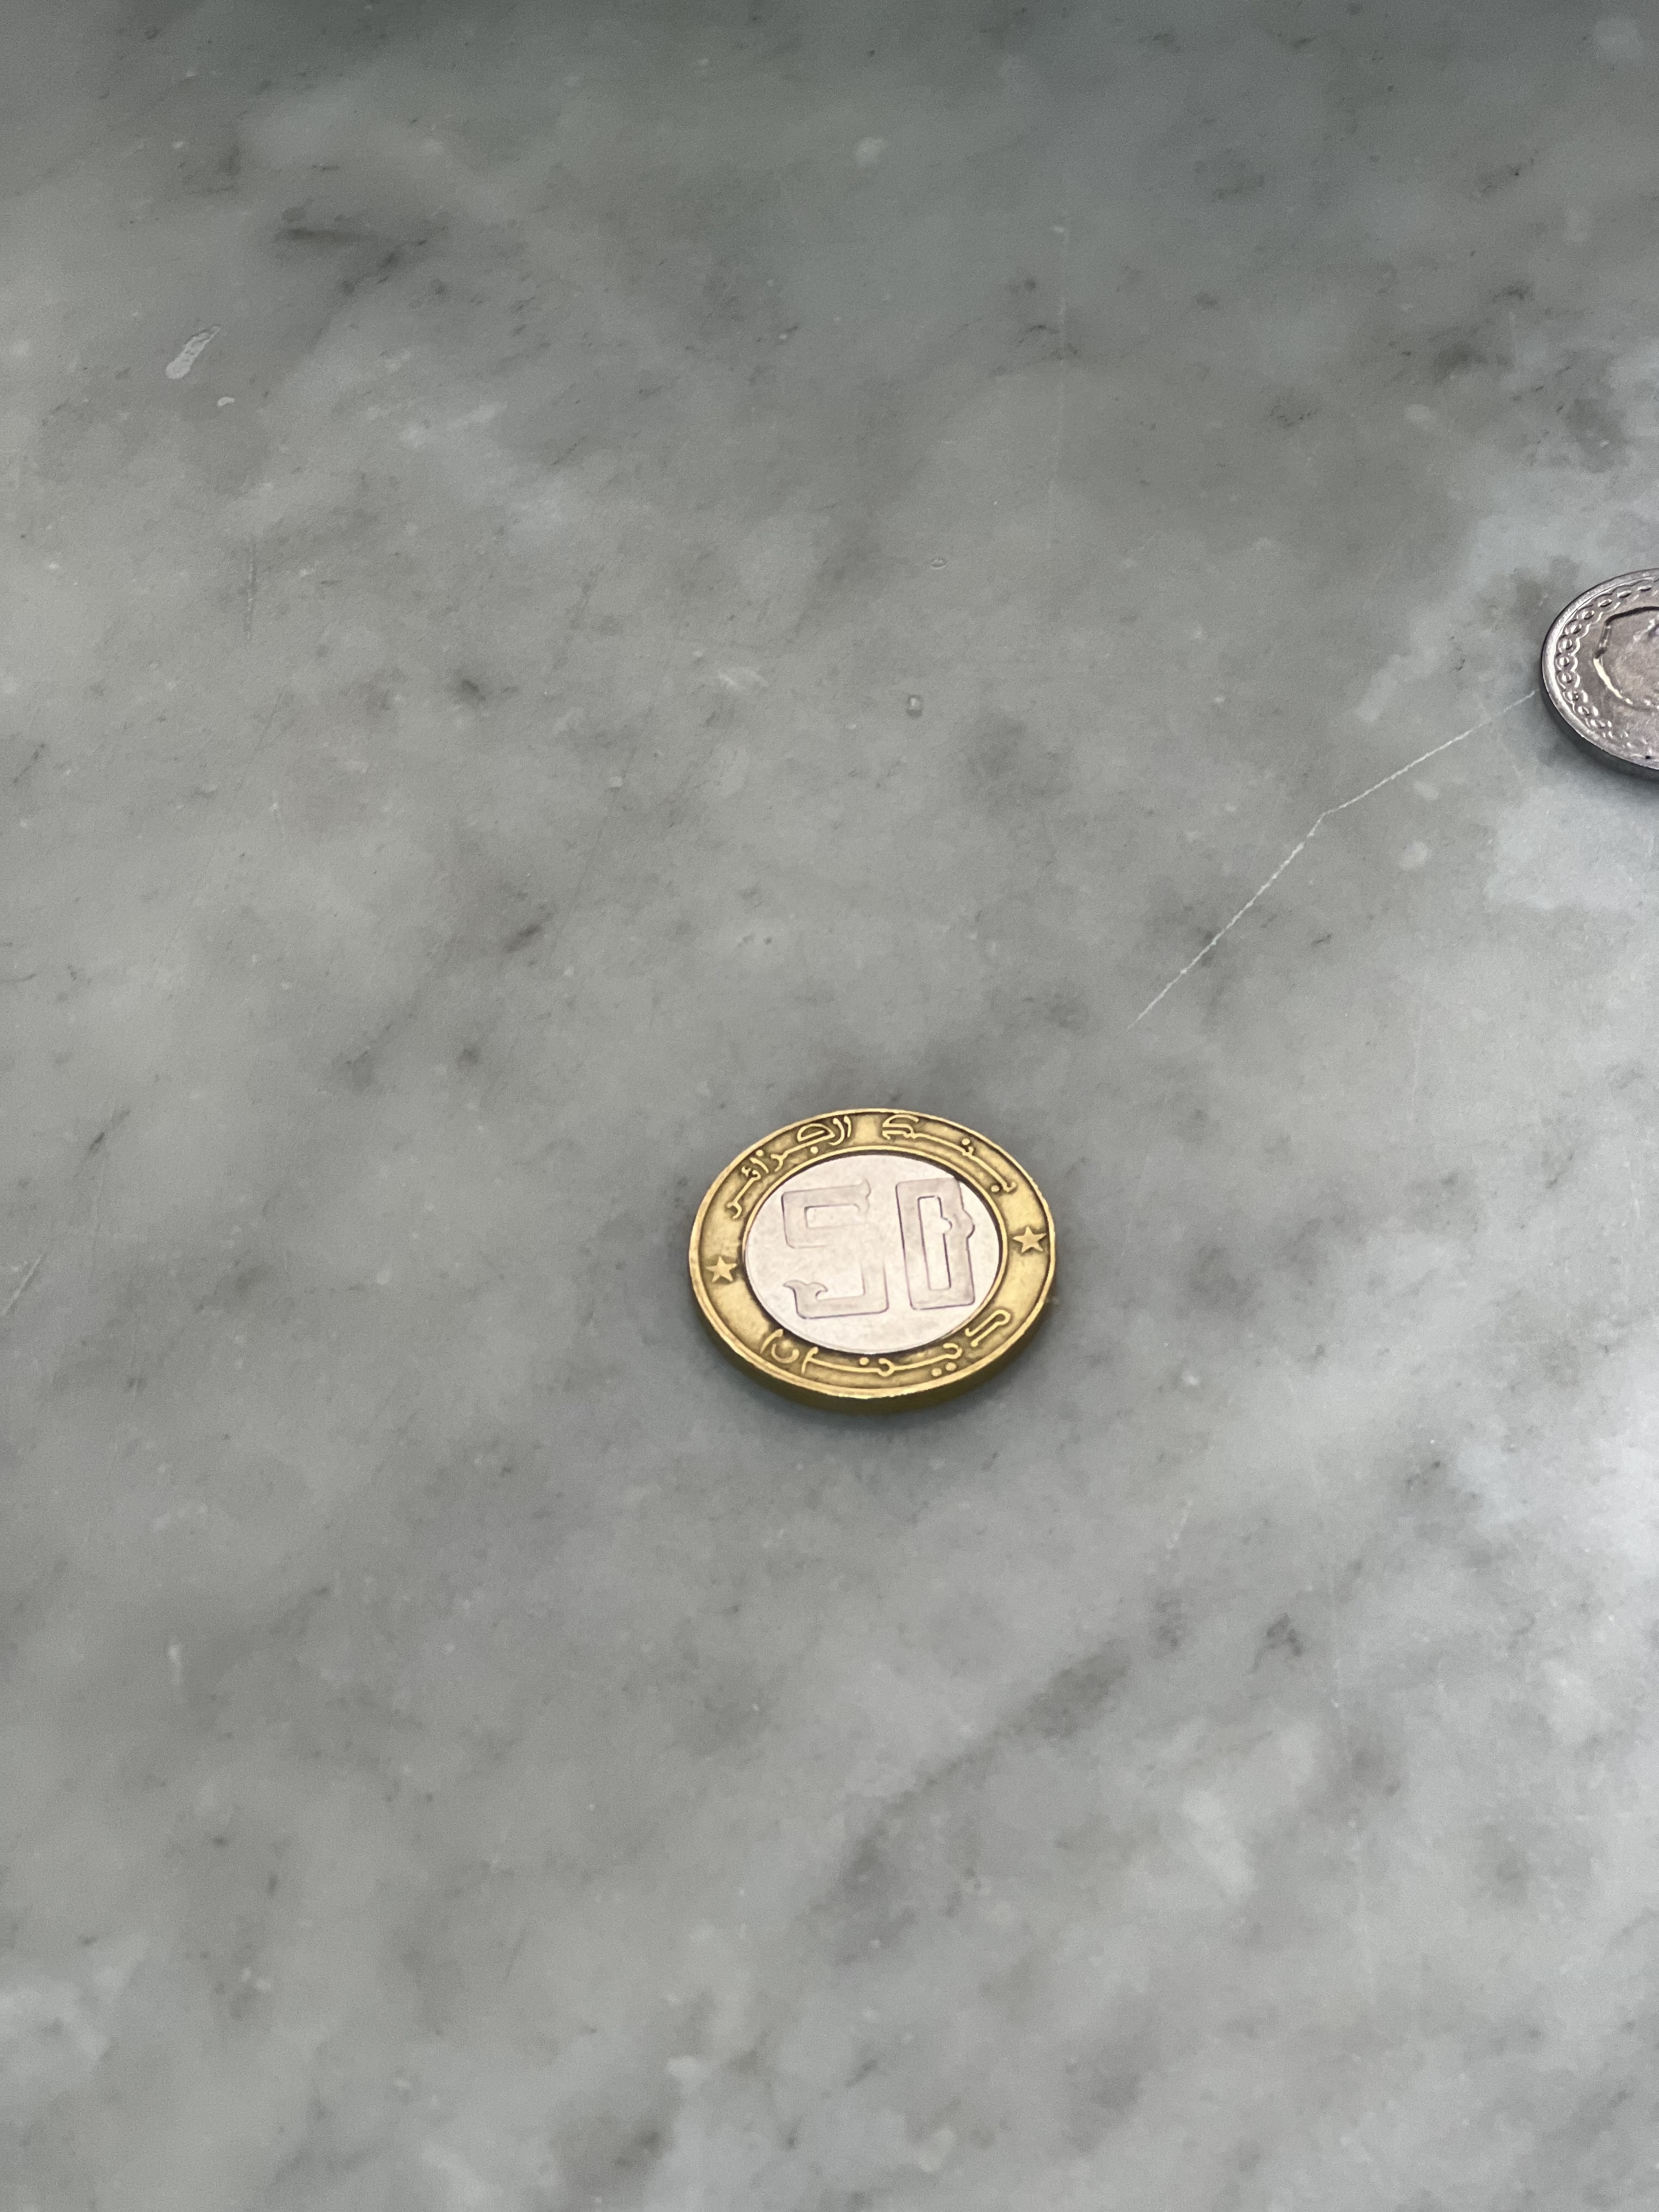
Denomination: 50DZDP